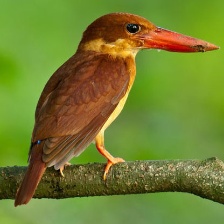
Species: RUDY KINGFISHER
Scientific name: HALCYON COROMANDA